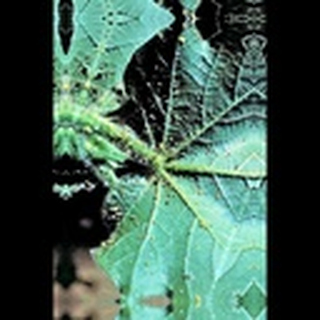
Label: cotton_aphids